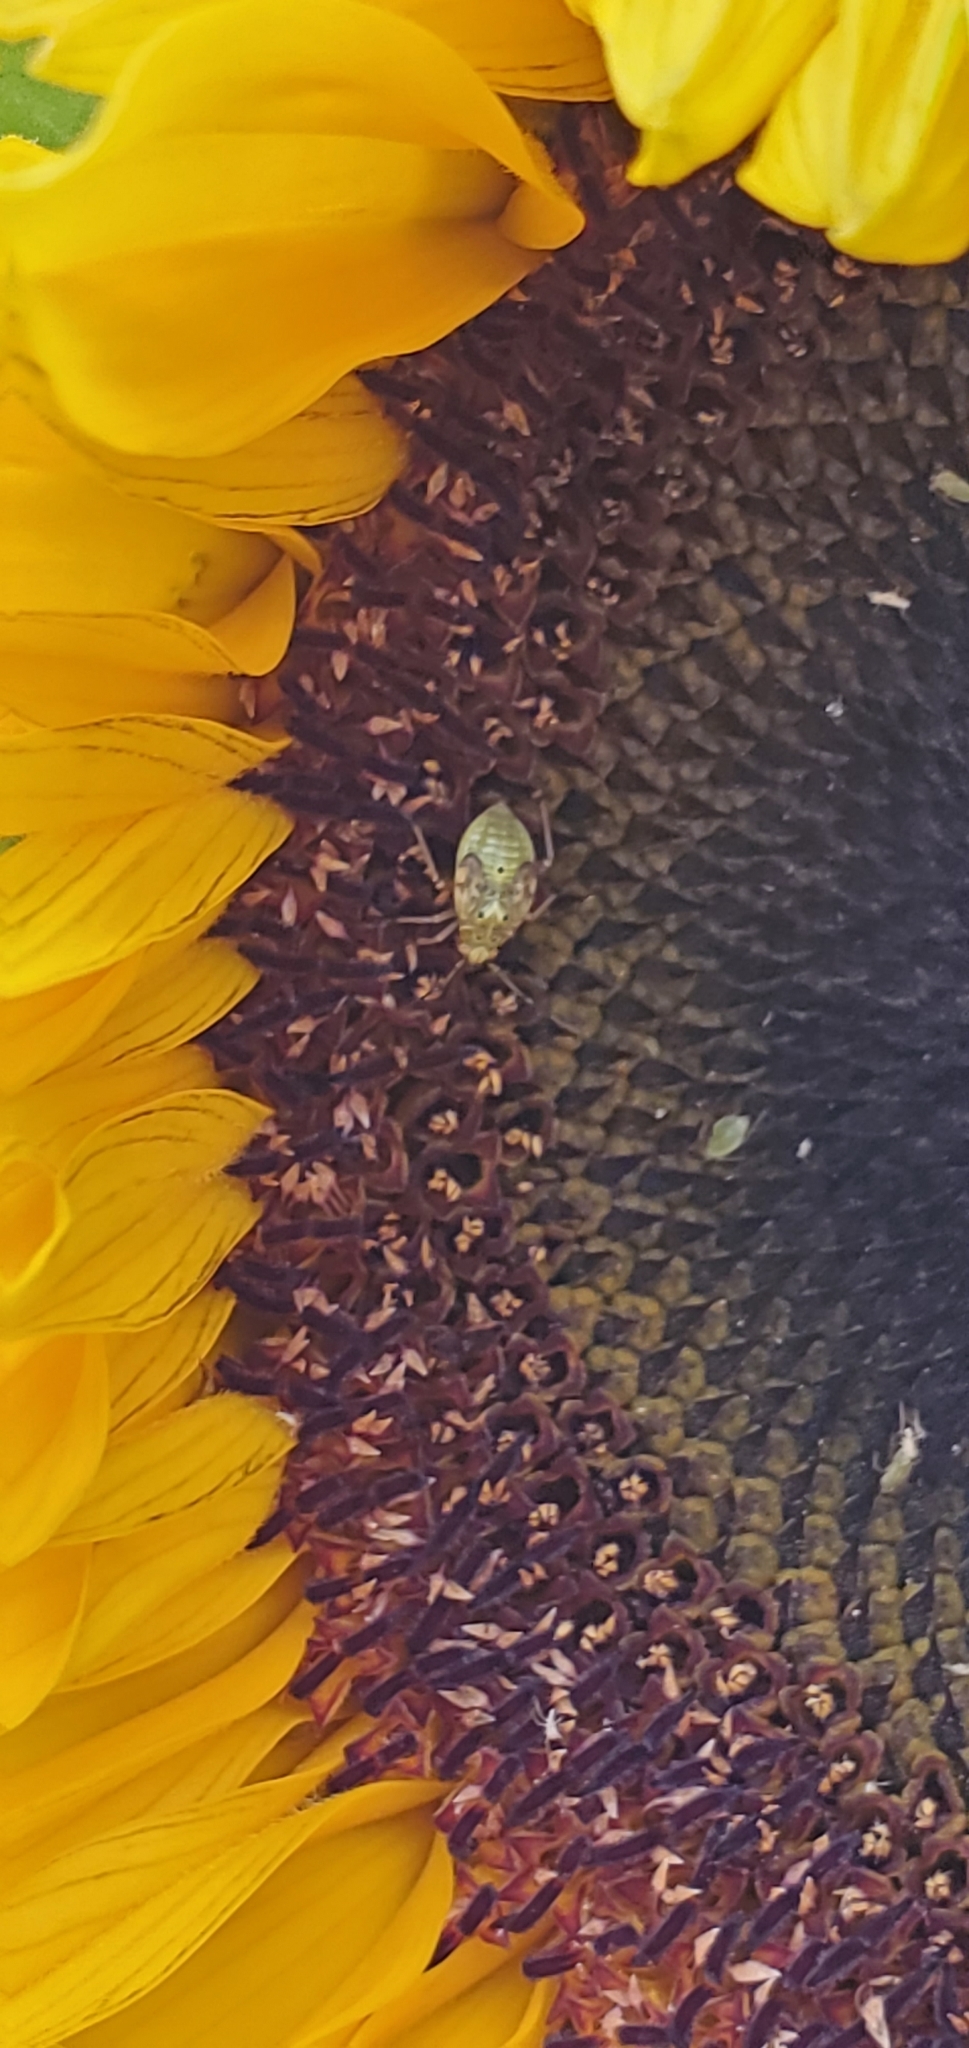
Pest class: lygus_bug